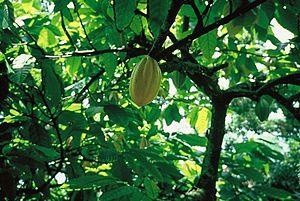
L'agriculture au Brésil ne représente qu'environ 5 % du PIB du pays, mais l'industrie agroalimentaire représente 1/4 du PNB et 40 % des exportations.
L'État de Bahia est un État fédéré du Brésil, situé dans le sud de la région du Nordeste, sur la côte Atlantique. Sa capitale est Salvador. Son fuseau horaire est UTC-3, et c'est l'un des États brésiliens qui n'appliquent plus le passage à l'heure d'été. L'État abrite 7% de la population brésilienne et ne produit que 4,2% du PIB du pays.